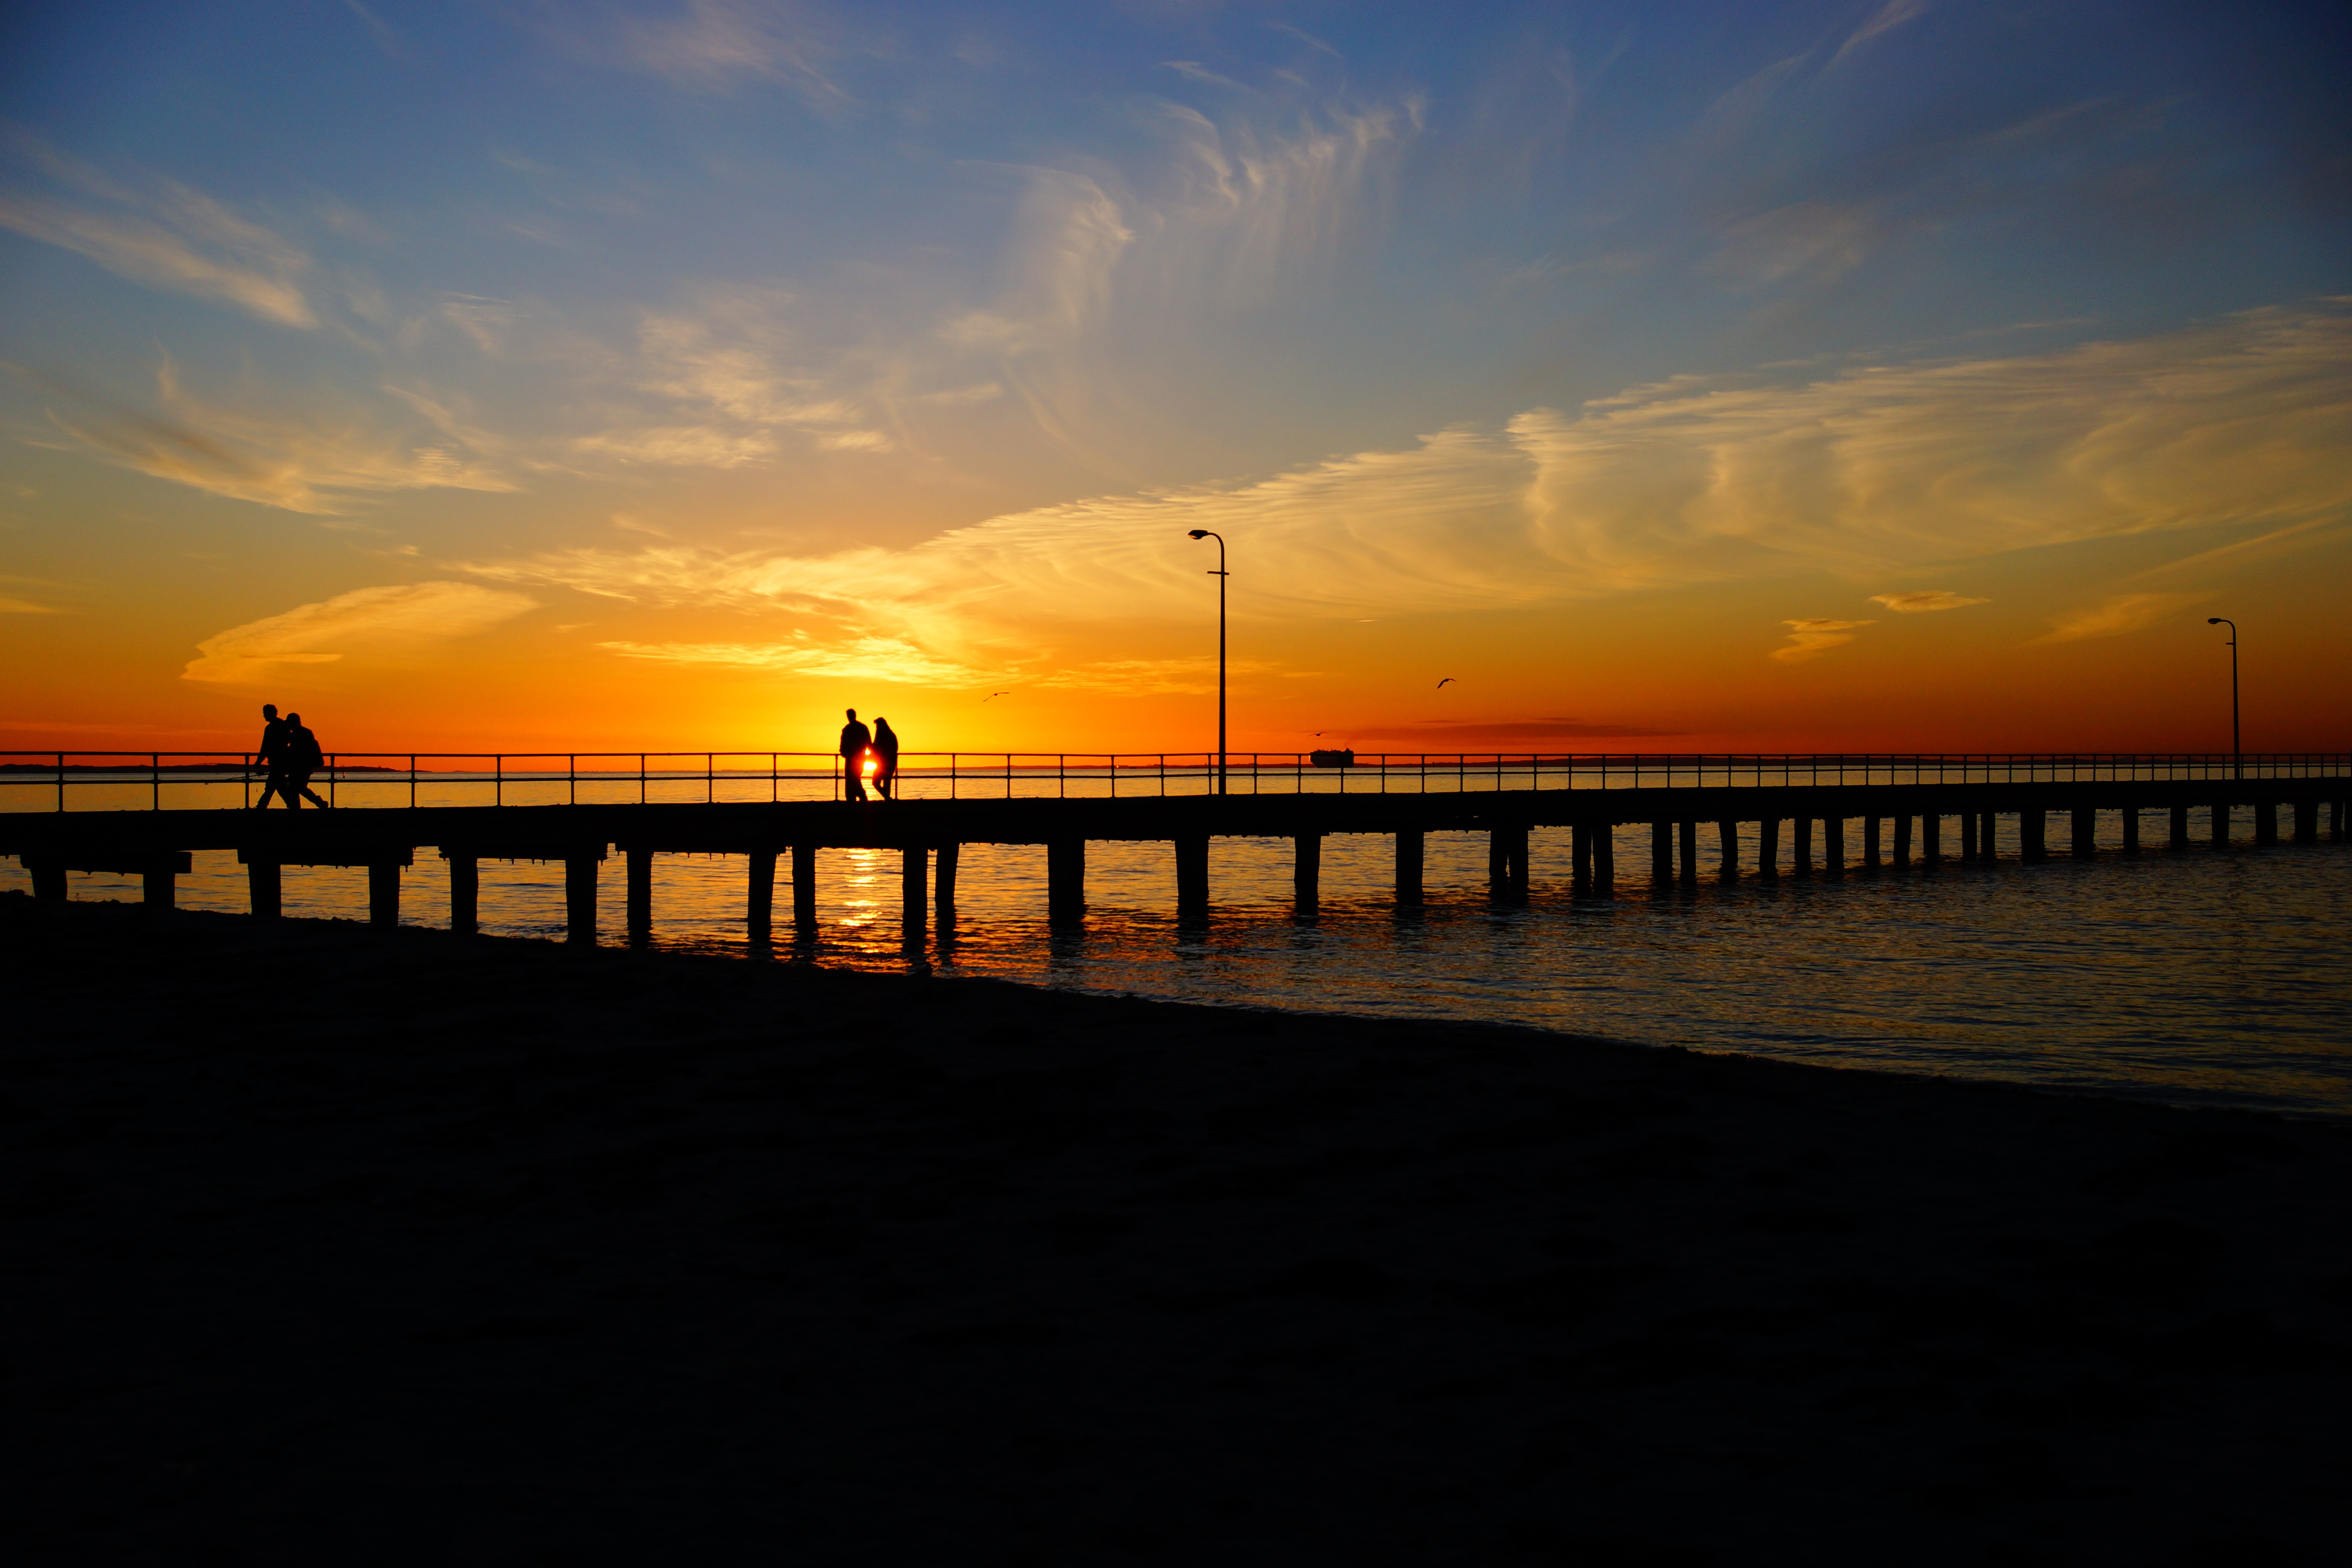
beach, sea, coast, ocean, horizon, silhouette, sunrise, sunset, bridge, morning, wave, dawn, pier, dusk, evening, afterglow